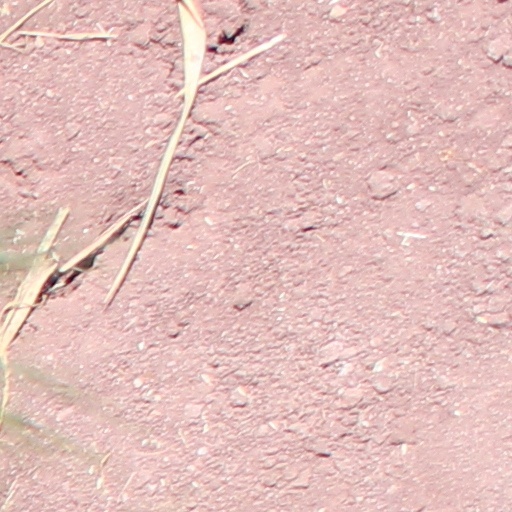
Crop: wheat